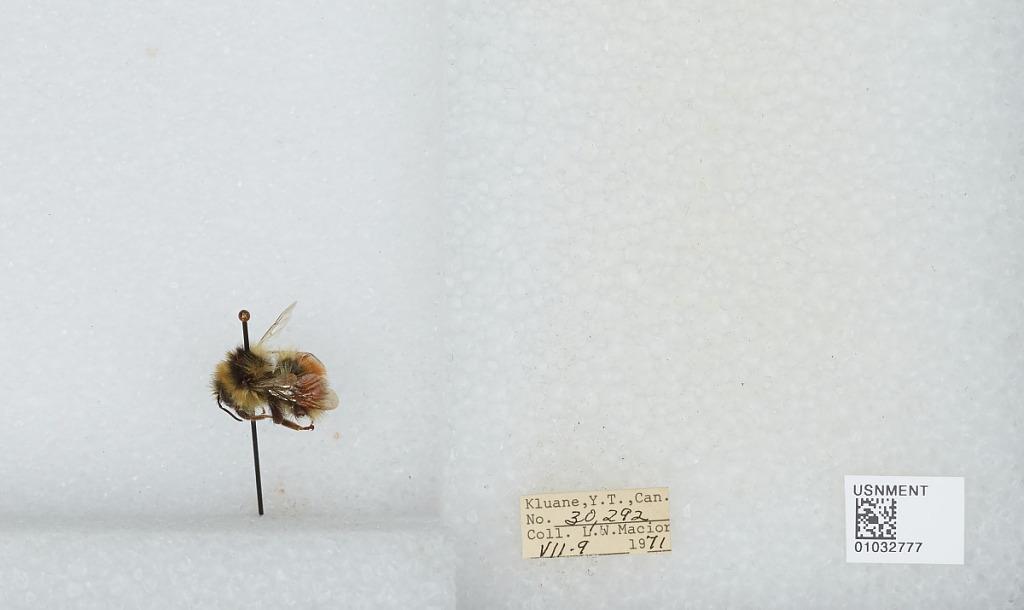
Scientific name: Bombus (Pyrobombus) sylvicola Kirby
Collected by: L. Macior
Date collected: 1971-7-9
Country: Canada
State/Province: Yukon Territory
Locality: Kluane
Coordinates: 60.75, -139.5